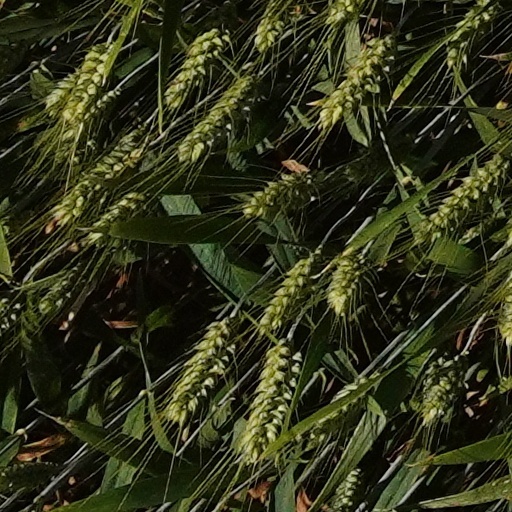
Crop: wheat